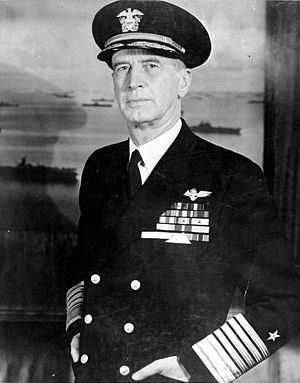
Ernest King
Flådeadmiral Ernest J. King
Flådeadmiral Ernest Joseph King var øverstkommanderende for den amerikanske flåde og flådens operationschef under 2. verdenskrig. Som COMINCH ledede han den amerikanske flådes operationer, planlægning og administration og var medlem af Joint Chiefs of Staff. Han var den amerikanske flådes næstøverste officer efter flådeadmiral William D. Leahy, og var den anden admiral, som blev forfremmet til fem-stjernet rang. Som COMINCH gjorde han tjeneste under flådeminister Frank Knox og senere under James Forrestal.